The Bertrand Russell Case

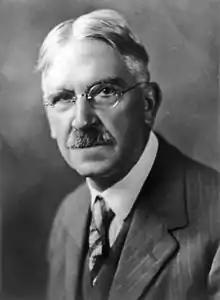
John Dewey

In 1941, John Dewey and Horace M. Kallen published "The Bertrand Russell Case", a collection of articles defending Russell's appointment and criticizing McGeehan's ruling, characterizing it as unjust, punitive, and libelous.